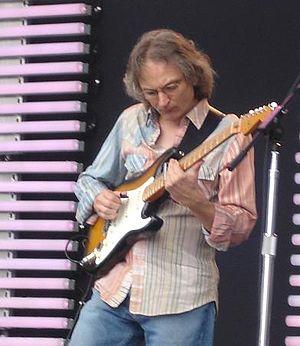
Le Crossroads Guitar Festival est un festival de musique créé en 1999 par Eric Clapton, à forte influence rock. Ce dernier choisit les musiciens qui se produisent sur scène ; Clapton déclare qu'ils font partie des meilleurs et qu'ils ont gagné son respect.
Sonny Landreth est un musicien de blues américain du sud-ouest de la Louisiane particulièrement connu pour son jeu de guitare slide. Il est né à Canton, Mississippi, mais a déménagé très jeune avec sa famille à Jackson, avant de s'installer à Lafayette. Quand il n'est pas en tournée, il réside à Breaux Bridge.